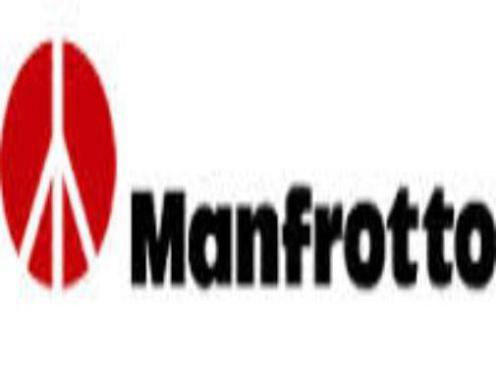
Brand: manfrotto
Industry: Electronic